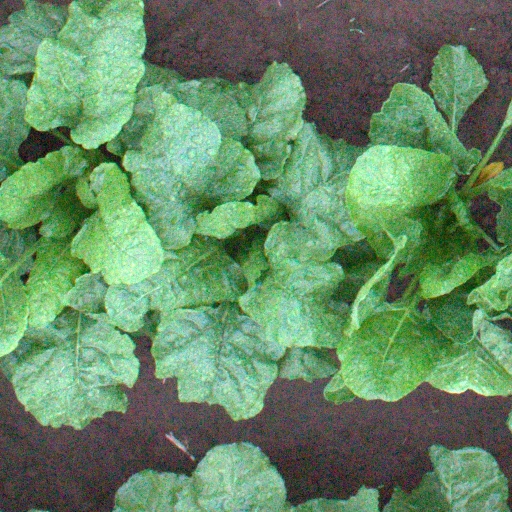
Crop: sugar beet